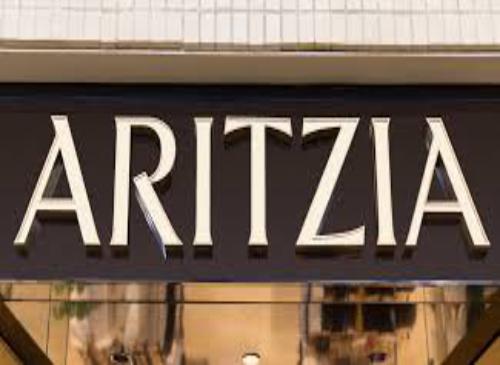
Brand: Aritzia
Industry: Clothes